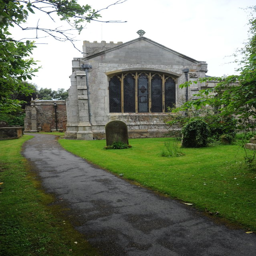
a hunt for the vandals who attacked all saints church , is under way